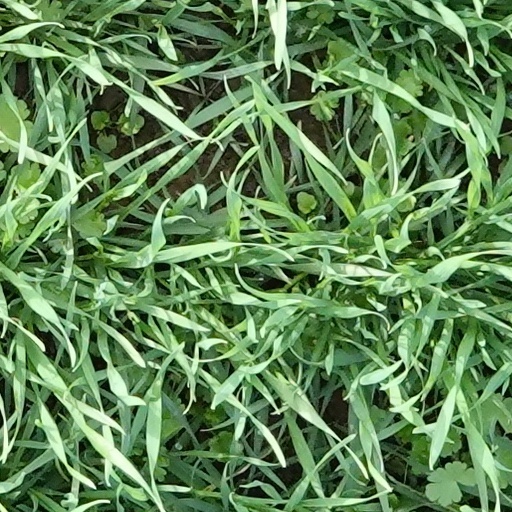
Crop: wheat